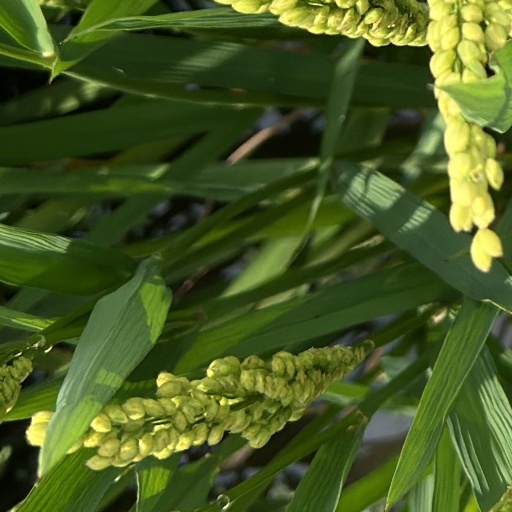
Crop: rice